Sallet

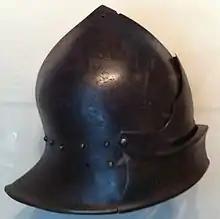
Sallet from c. 1460 in the "English-Burgundian" style, in many ways intermediate between the Italian and German forms

The sallet became popular in France, England and the Netherlands through contact with Italy and eventually was adopted in Germany. Regional styles developed, which were catered for by the great armour manufacturing centres of northern Italy (especially Milan) and southern Germany (Augsburg and Nuremberg). However, though a sallet, or complete armour, might be German in style, it could have been of Italian manufacture, or vice versa. The German sallet may have been the product of the melding of influences from the Italian sallet and the deep-skulled "German war-hat," a type of brimmed "chapel de fer" helmet.